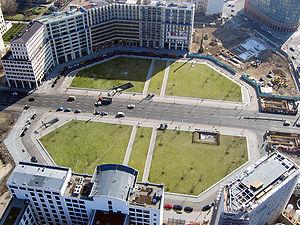
La Leipziger Platz est une place située au centre de Berlin, en Allemagne, à proximité immédiate de la Potsdamer Platz qui se trouve sur son côté ouest, et de l'ancienne Chambre des seigneurs de Prusse, actuelle siège du Bundesrat, située à l'est.